The Scorpion King

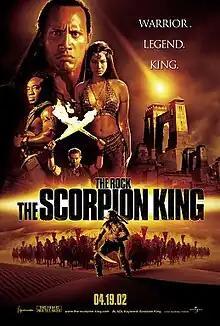
Theatrical release poster

The Scorpion King is a 2002 action adventure film directed by Chuck Russell. The film stars Dwayne Johnson (credited as The Rock) as the lead, with Steven Brand, Kelly Hu, Grant Heslov, and Michael Clarke Duncan in supporting roles. It is both a prequel and spin-off of "The Mummy" franchise and launched "The Scorpion King" film series. The film was Johnson's first lead role. The film received mixed reviews and grossed $178.8 million worldwide against the production budget of $60 million.